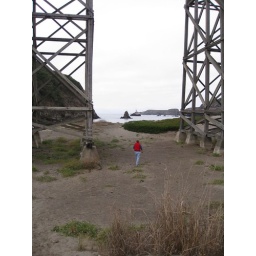
Just over the sand - dune on the beach behind our RV